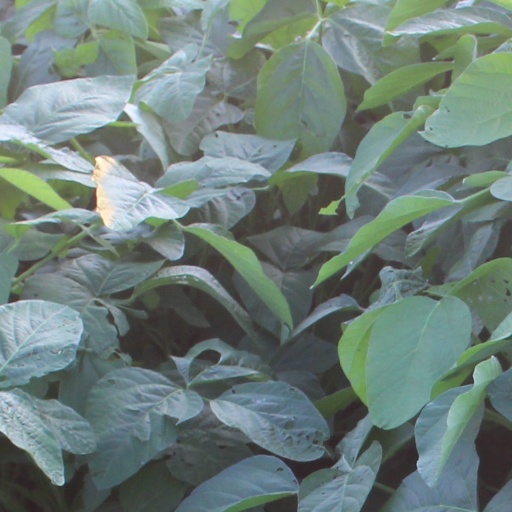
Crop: soybean